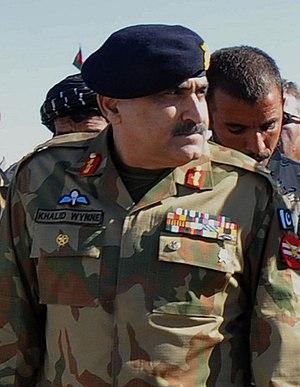
L' université Quaid-i-Azam est une université publique de recherche située à Islamabad, au Pakistan.